Erwin Hoffer

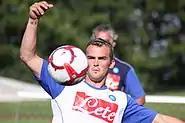
Hoffer dribbling the ball while training at Napoli.

Hoffer scored his first goal with the "partenopei" on his club debut on 16 August 2009 in 3–0 Coppa Italia win against Salernitana. After the match, Hoffer said about scoring his first goal: "I would say that there is nothing better than starting this way. I hoped I could enter the field and give my input, then the good ball came in." Two weeks later, on 30 August 2009, he made his league debut for Napoli, coming on as a late substitute, in a 3–1 win over Livorno. But as the 2009–10 season progressed, Hoffer found his first team opportunities limited at Napoli, due to striking form of Germán Denis and Fabio Quagliarella. He turned down a move to ChievoVerona in January 2010. Having spent the whole season on the substitute bench and a little playing time, Hoffer made a total of 11 appearances scoring once.